Urban combat in the São Paulo Revolt of 1924

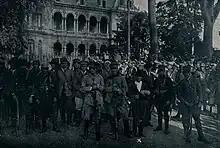
The rebels occupy the Campos Elíseos Palace, seat of the state government

On 8 July, the rebels positioned Quitaúna's heavy artillery in the Araçá cemetery and bombed Campos Elíseos again. Thanks to recent territorial advances, the bombing was more effective, to the point that generals Pamplona and Arlindo advised the governor to transfer the seat of his government to the Secretariat of Justice, in Largo do Palácio, farther from the combat. The governor left behind a contingent of the Public Force in Campos Elíseos and left at 13:00. This position was also hit at 15:30, killing several of the sailors that were guarding the area. Carlos de Campos, suspecting the presence of spies, again left his position, and followed with the two generals who accompanied him to Guaiaúna, where they would join general Eduardo Sócrates, who was bringing reinforcements from Rio de Janeiro.